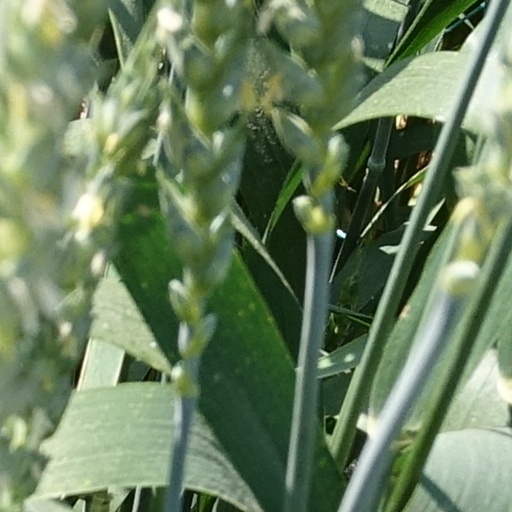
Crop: wheat